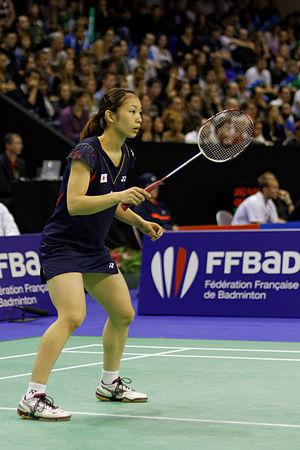
Misaki Matsutomo née le 8 février 1992 à Tokushima au Japon est une joueuse de badminton professionnelle spécialiste du double dames et double mixte. En double dames, elle est connue pour être la partenaire de Ayaka Takahashi.